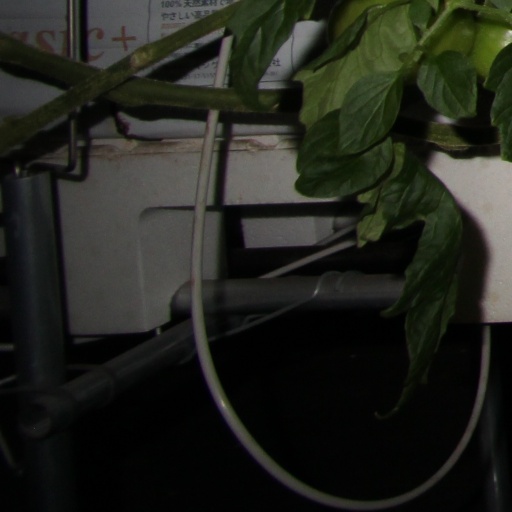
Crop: tomato